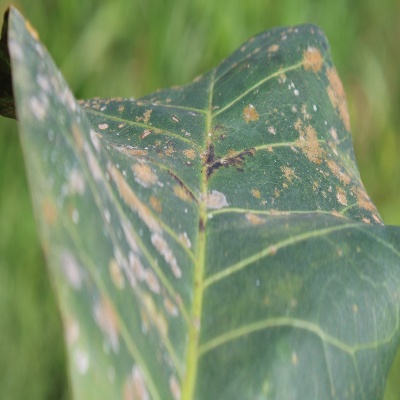
Crop: Cashew
Condition: red rust